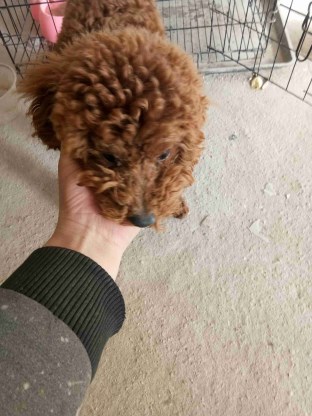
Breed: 7449-n000128-teddy